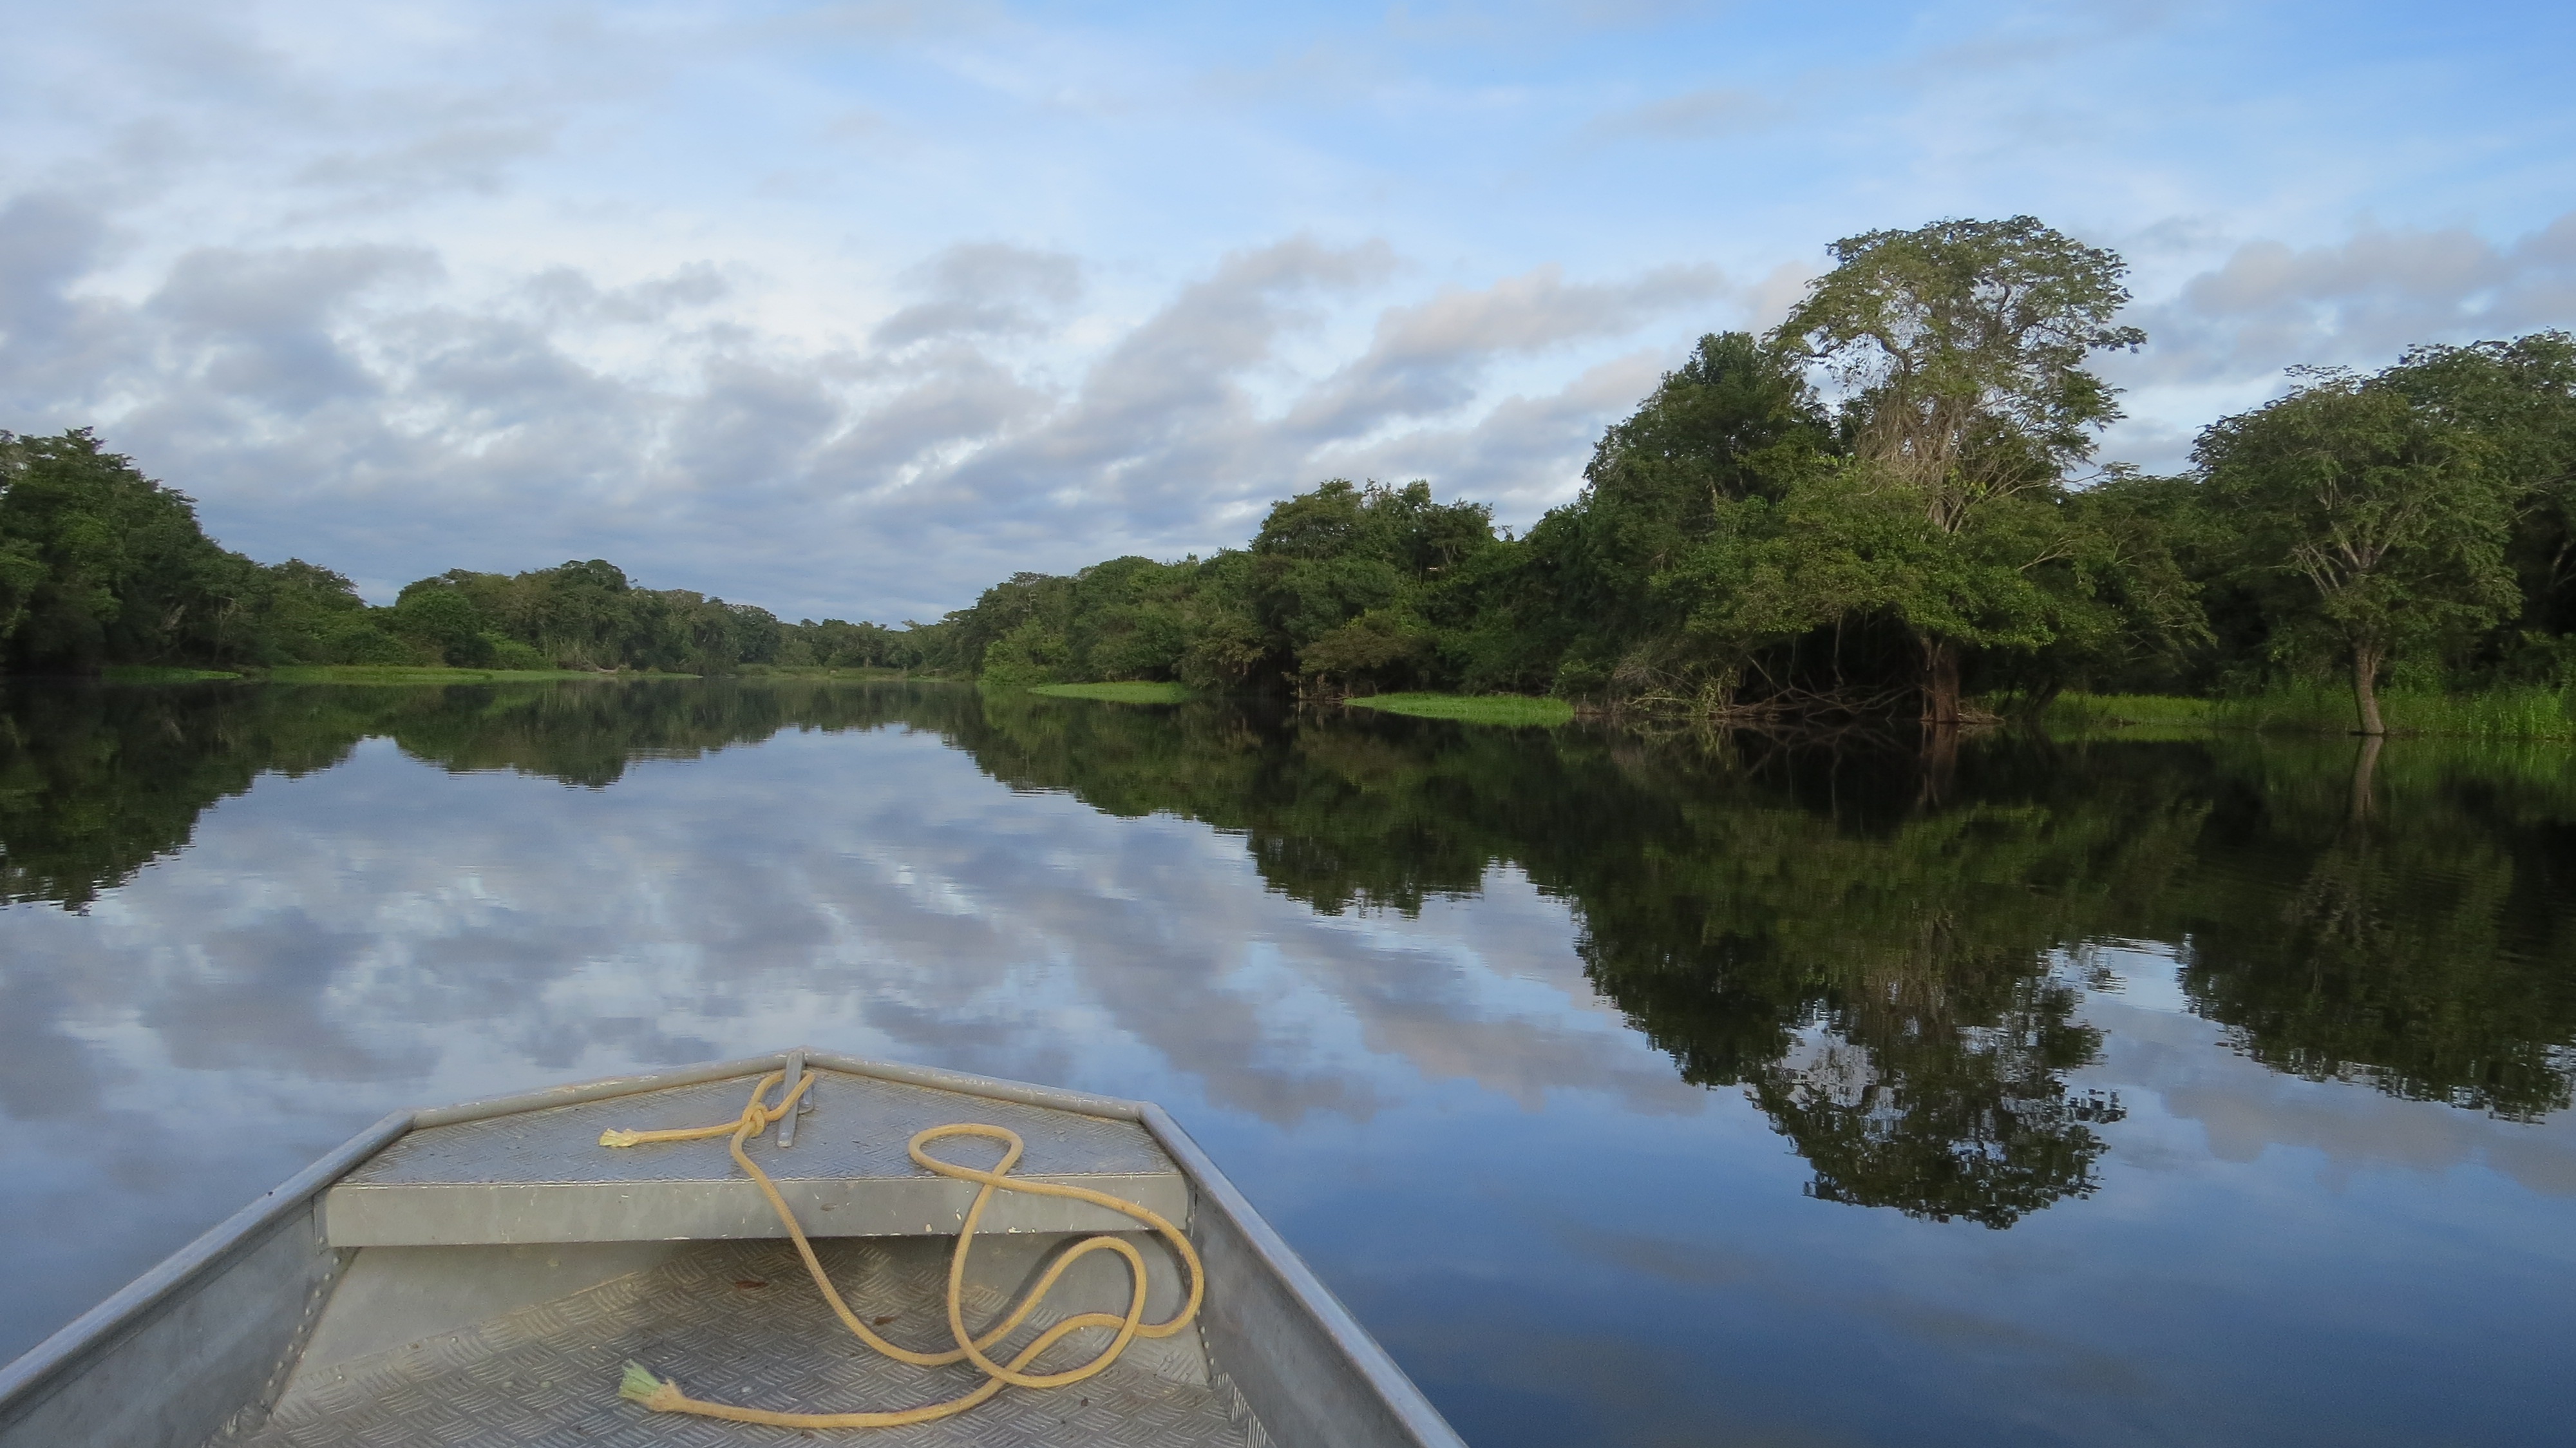
nature, forest, boat, lake, river, canal, canoe, reflection, vehicle, jungle, reservoir, waterway, boating, rio, amazon, loch, ecosystem, guapor